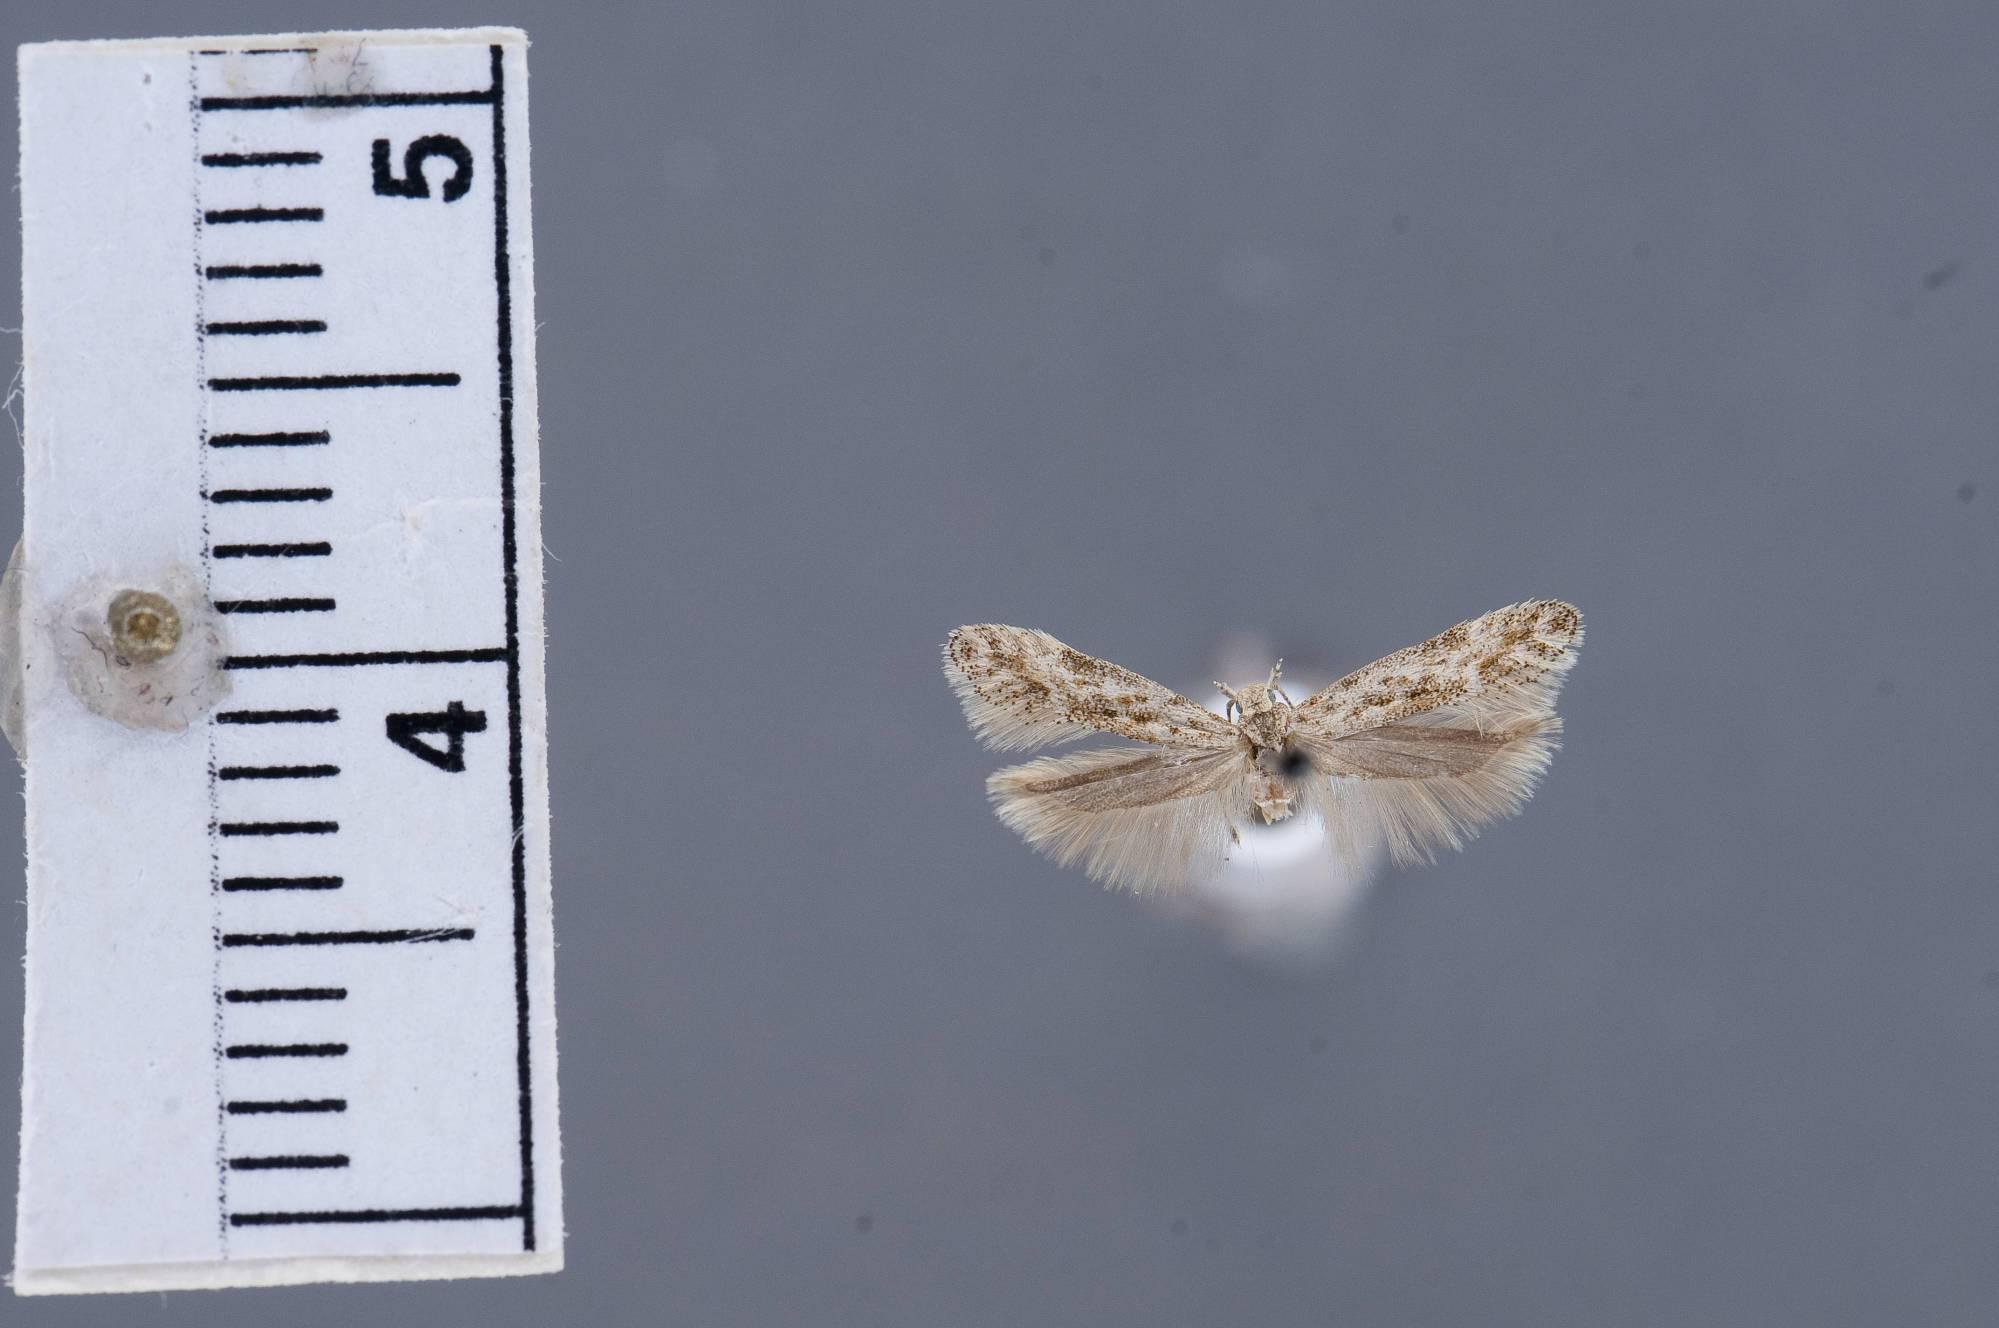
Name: Gnorimoschema batanella
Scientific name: Gnorimoschema batanella Busck, 1903
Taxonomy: Animalia, Arthropoda, Insecta, Lepidoptera, Glossata, Gelechiidae, Gelechiinae
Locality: Park, Essex, New Jersey, United States